ATI Technologies

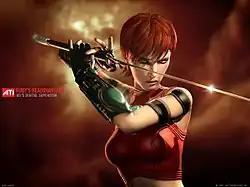
ATI's fictional character & mascot Ruby

In addition to developing high-end GPUs (originally called a VPU, visual processing unit, by ATI) for PCs and Apple Macs, ATI also designed embedded versions for laptops (Mobility Radeon), PDAs and mobile phones (Imageon), integrated motherboards (Radeon IGP), and others.